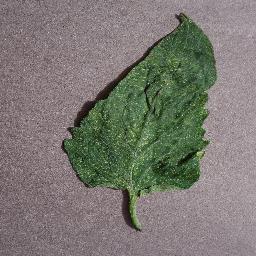
Label: Tomato___Spider_mites Two-spotted_spider_mite